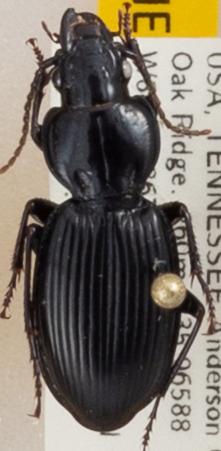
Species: Cyclotrachelus fucatus
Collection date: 2022-05-11
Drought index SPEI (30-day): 0.148
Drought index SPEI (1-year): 0.226
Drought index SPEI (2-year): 0.184